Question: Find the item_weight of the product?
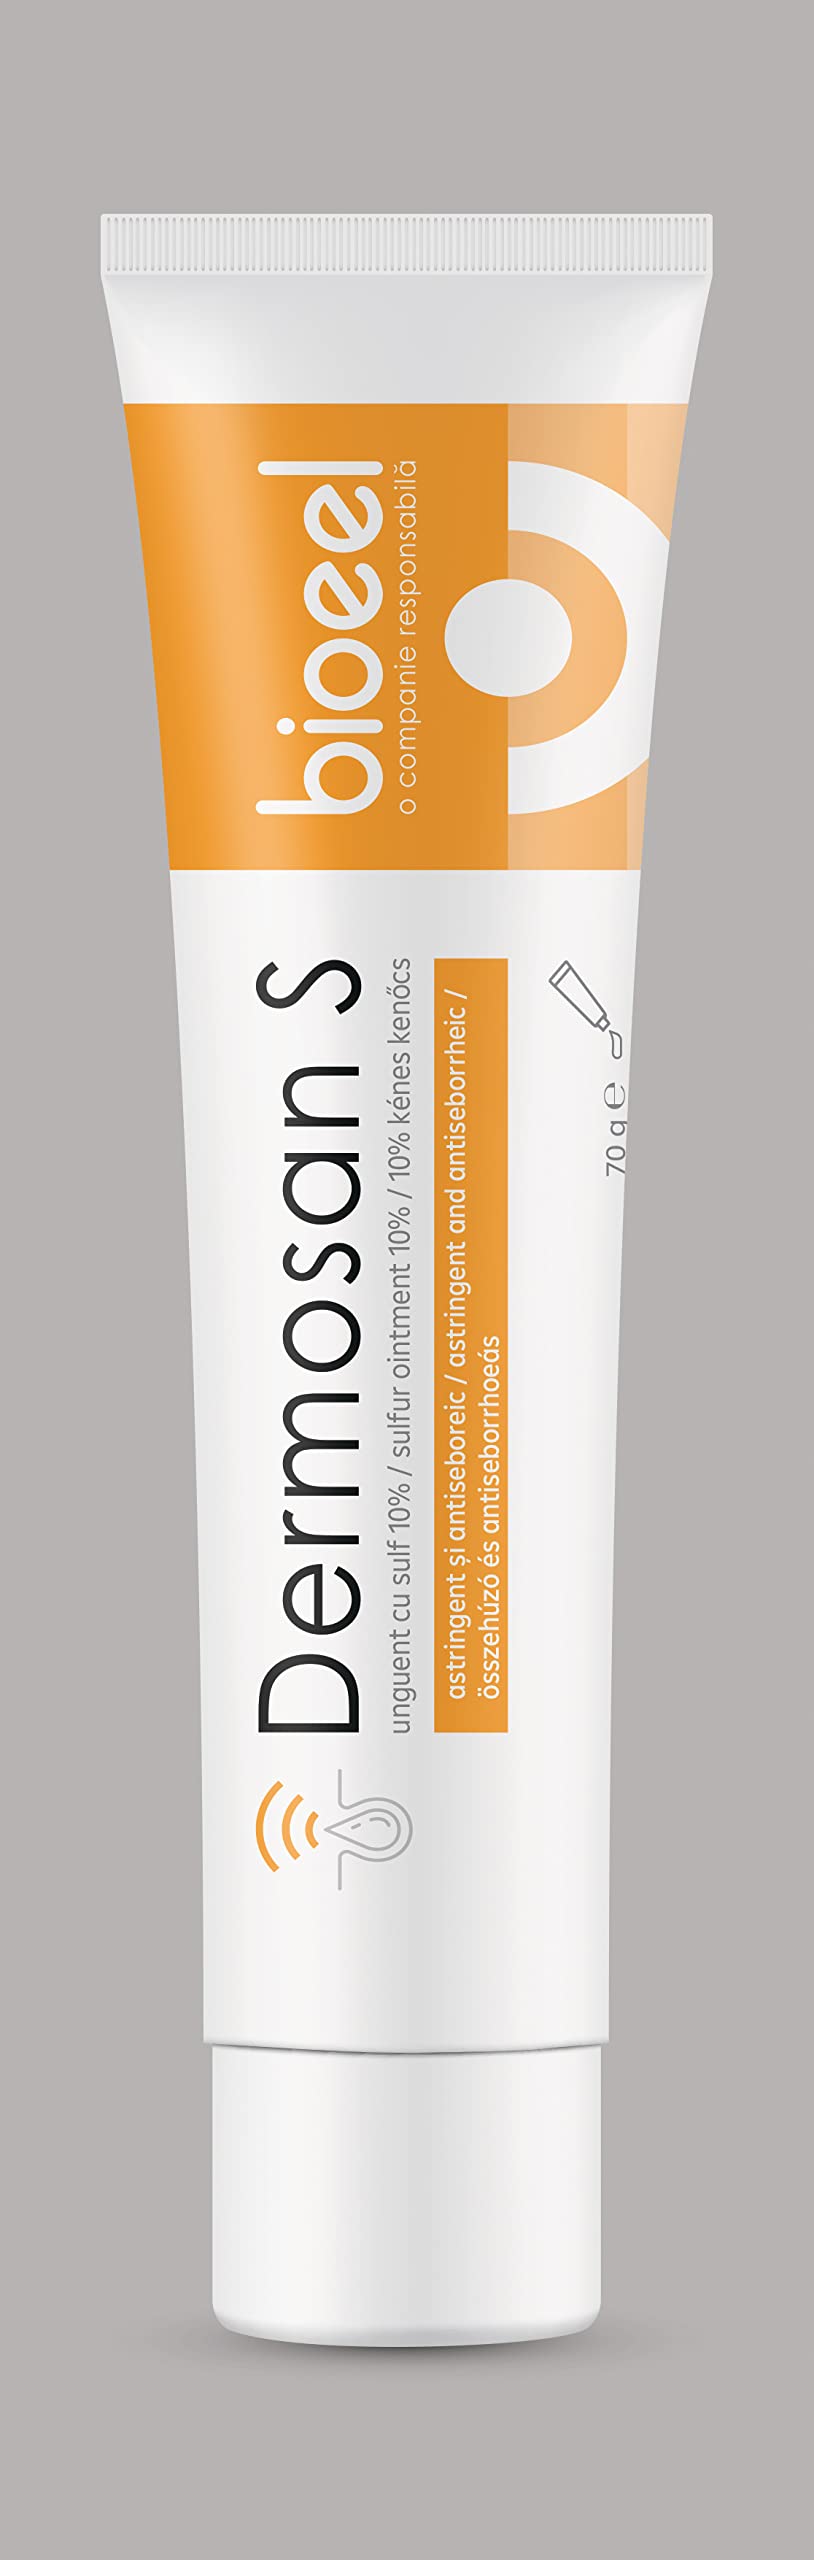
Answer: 70.0 gram